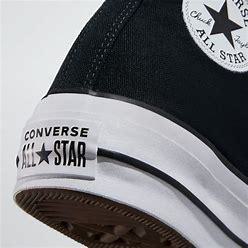
Brand: Converse
Model: Chuck Taylor All Star Canvas